Axel Poignant

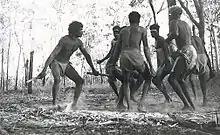
Leading the Dance 1952, Printed 1983. Retrospective Exhibition 1982

Poignant's photographs relate to the traditions of Australian and indigenous identity. A lot of his work captures the flora and fauna of The Outback. He became fascinated with the idea of 'adding real humanity to the medium'. Throughout his travels he fostered strong relationships with Aborigines, continuing to capture portraits of these people and their lifestyles. Poignant used angles as a way of creating his images, for example, shooting from a low point of view and close up to 'appear more natural' than sharp and defined like the earlier ethnographic photography.